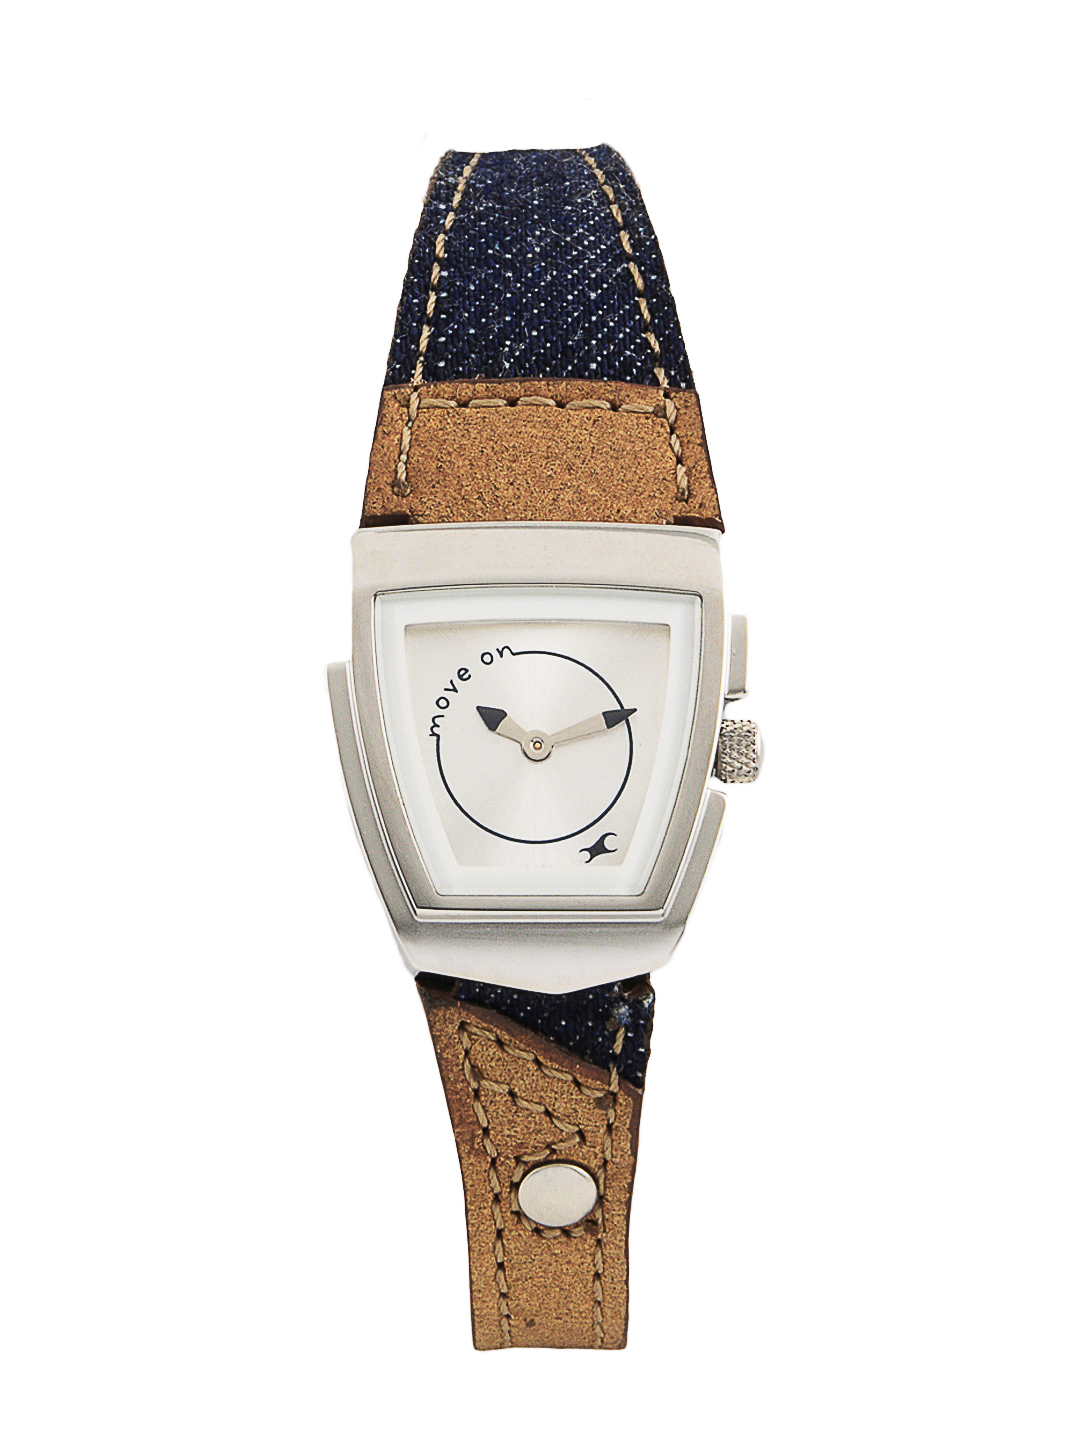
Fastrack Women Steel Dial Watch
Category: Accessories / Watches / Watches
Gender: Women
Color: Steel
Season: Winter 2016
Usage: Casual